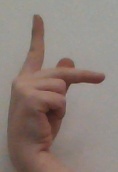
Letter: dha